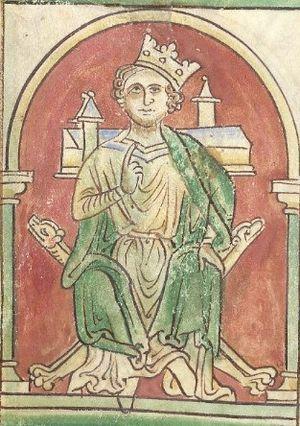
Jean, dit sans Terre, fut roi d'Angleterre, seigneur d'Irlande et duc d'Aquitaine de 1199 à sa mort.